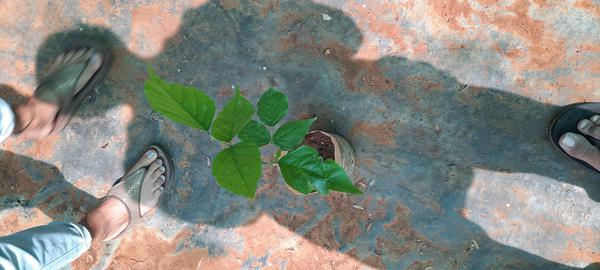
Plant: Honge